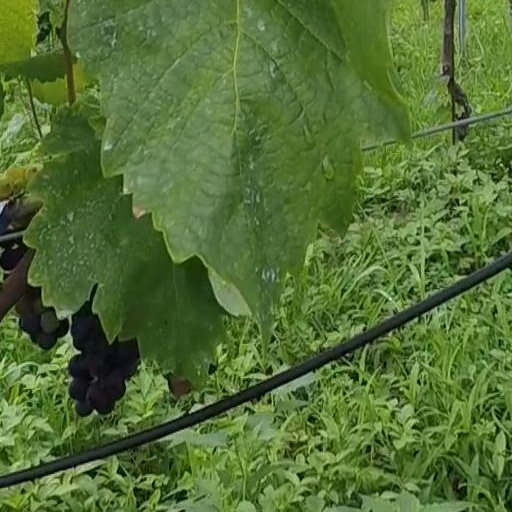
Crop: grape